Ostheim (Cologne)

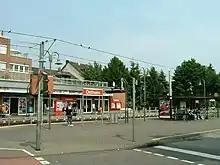
Ostheim stop

With the Frankfurter Straße (B 8), the Ostheimer Straße and the Rösrather Straße (L 284) the village is connected to the Cologne road network. Although several highways run through the town, Ostheim does not have its own federal highway connection. The federal highways 3, 4 and 559 can be reached within a few minutes via neighboring districts.